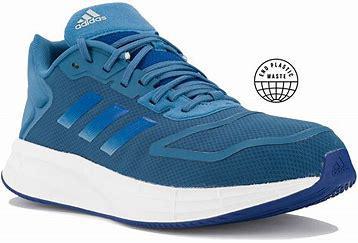
Brand: Adidas
Model: Duramo 10